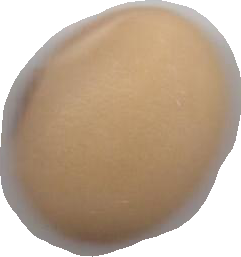
Variety: Anjasmoro